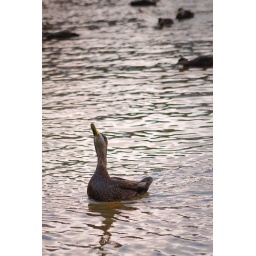
this duck was dipping his head in the water and then braying it into the air. :)